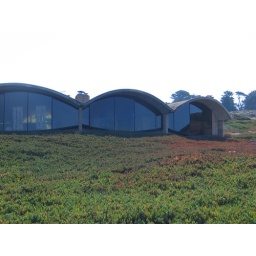
house in pebble beach